The Horla

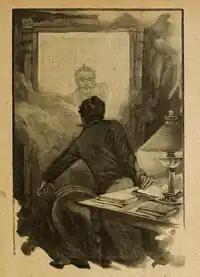

All around him, he senses the presence of a being that he calls the "Horla". The torment that the Horla causes is first manifested physically: The narrator complains that he suffers from "an atrocious fever", and that he has trouble sleeping. He wakes up from nightmares with the chilling feeling that someone is watching him and "kneeling on [his] chest".